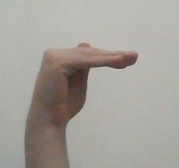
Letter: khaa